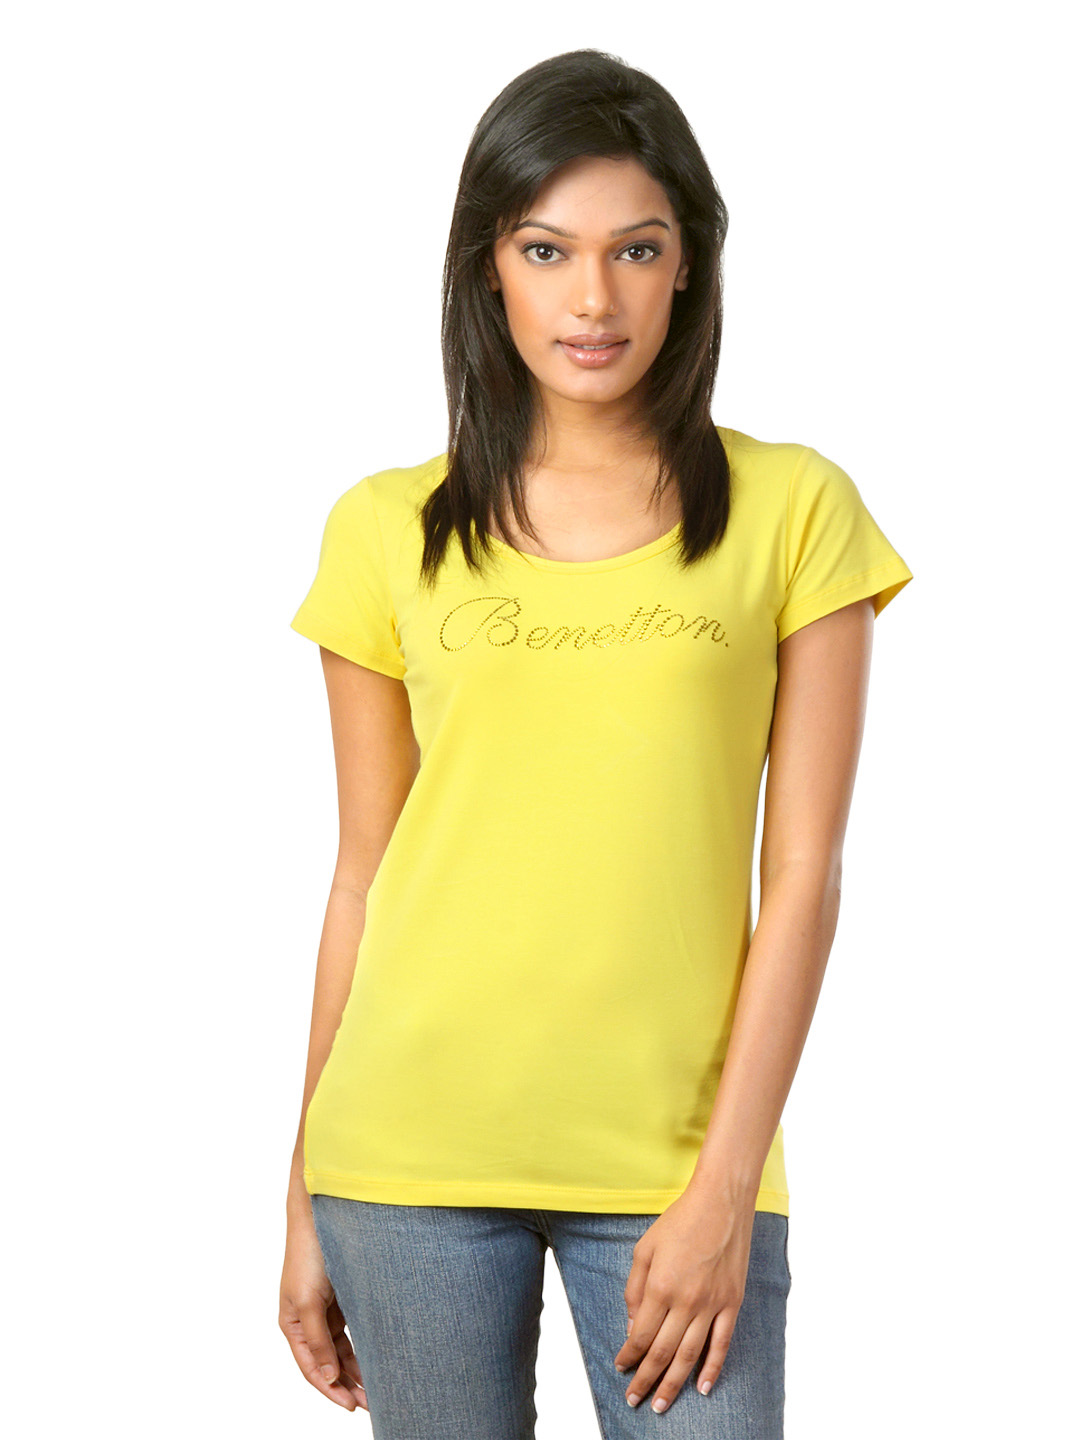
United Colors of Benetton Women Yellow Top
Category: Apparel / Topwear / Tshirts
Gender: Women
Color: Yellow
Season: Summer 2012
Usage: Casual